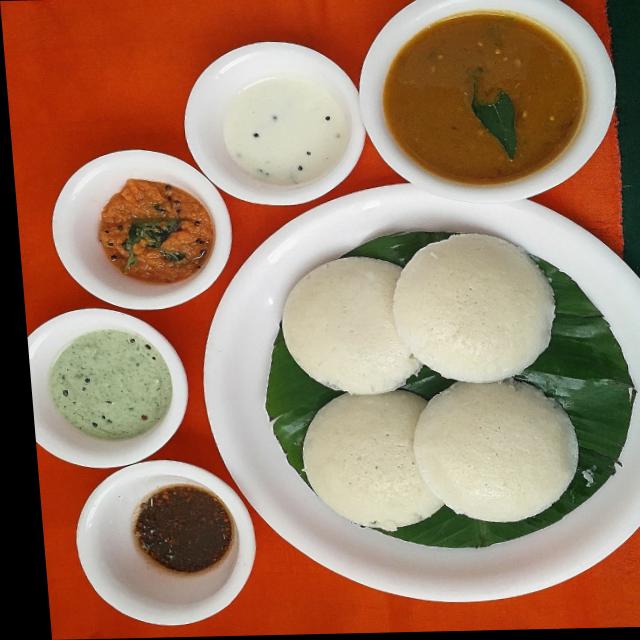
Dish: idli